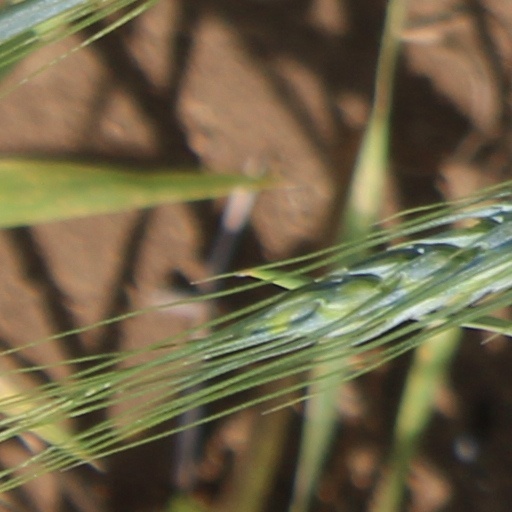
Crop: wheat